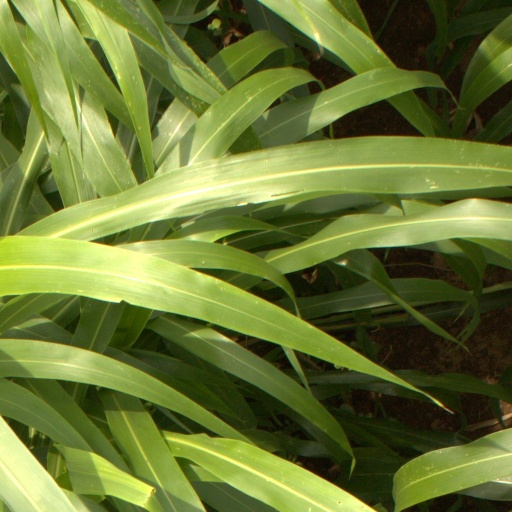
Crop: sorghum